Jane Tunstall Lingo

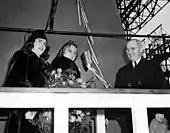
Jane Tunstall Lingo, Margaret Truman, and Senator Harry S. Truman at the launching of the U.S.S. "Missouri", January 29, 1944.

After spending a decade traveling and performing volunteer service, Lingo returned to George Washington University in 1956 as a staff writer in the Office of University Relations. She served there for eight years, and became GWU's Assistant Director of University Relations in 1964, where she worked until her death.